Mind's Eye (novel)

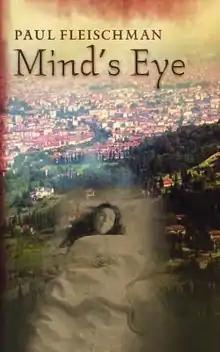
First US edition ( St. Martin's Press)

Mind's Eye is a 1999 dialogue format novel written by American author Paul Fleischman. It was named an American Library Association's Best Books for Young Adults.